Eddystone Lighthouse

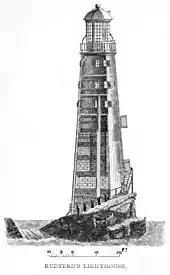
Cross section of Rudyard's lighthouse.

Rudyard's lighthouse, in contrast to its predecessor, was a smooth conical tower, shaped 'so as to offer the least possible resistance to wind and wave'. It was built on a base of solid wood, formed from layers of timber beams, laid horizontally on seven flat steps which had been cut into the upper face of the sloping rock. On top of this base rose several courses of stone, interspersed with further layers of wood, which was designed to serve as ballast for the tower. This substructure rose to a height of , on top of which were raised four storeys of timber. The entire structure was sheathed in vertical wooden planks and anchored to the reef using 36 wrought iron bolts, forged to fit deep dovetailed holes which had been cut in the reef. The vertical planks were installed by two master-shipwrights from Woolwich Dockyard and were caulked like those of a ship. The tower was topped with an octagonal lantern, which brought it to a total height of . A light was first shone from the tower on and the work was completed in 1709. The light was provided by 24 candles. Rudyard's lighthouse proved more durable than its predecessor, surviving and serving its purpose on the reef for nearly 50 years.